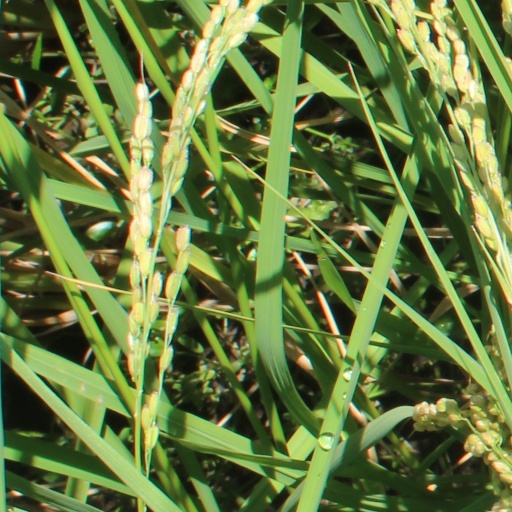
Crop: rice